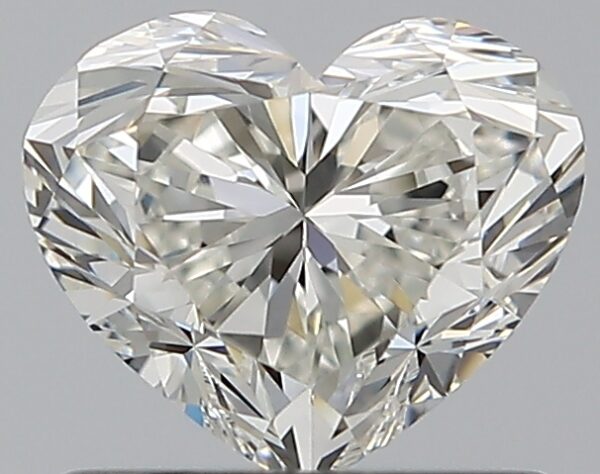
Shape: heart
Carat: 0.76
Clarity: VVS2
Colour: I
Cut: EX
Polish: EX
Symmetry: VG
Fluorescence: ST
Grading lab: GIA
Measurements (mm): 5.32 x 6.29 x 3.68